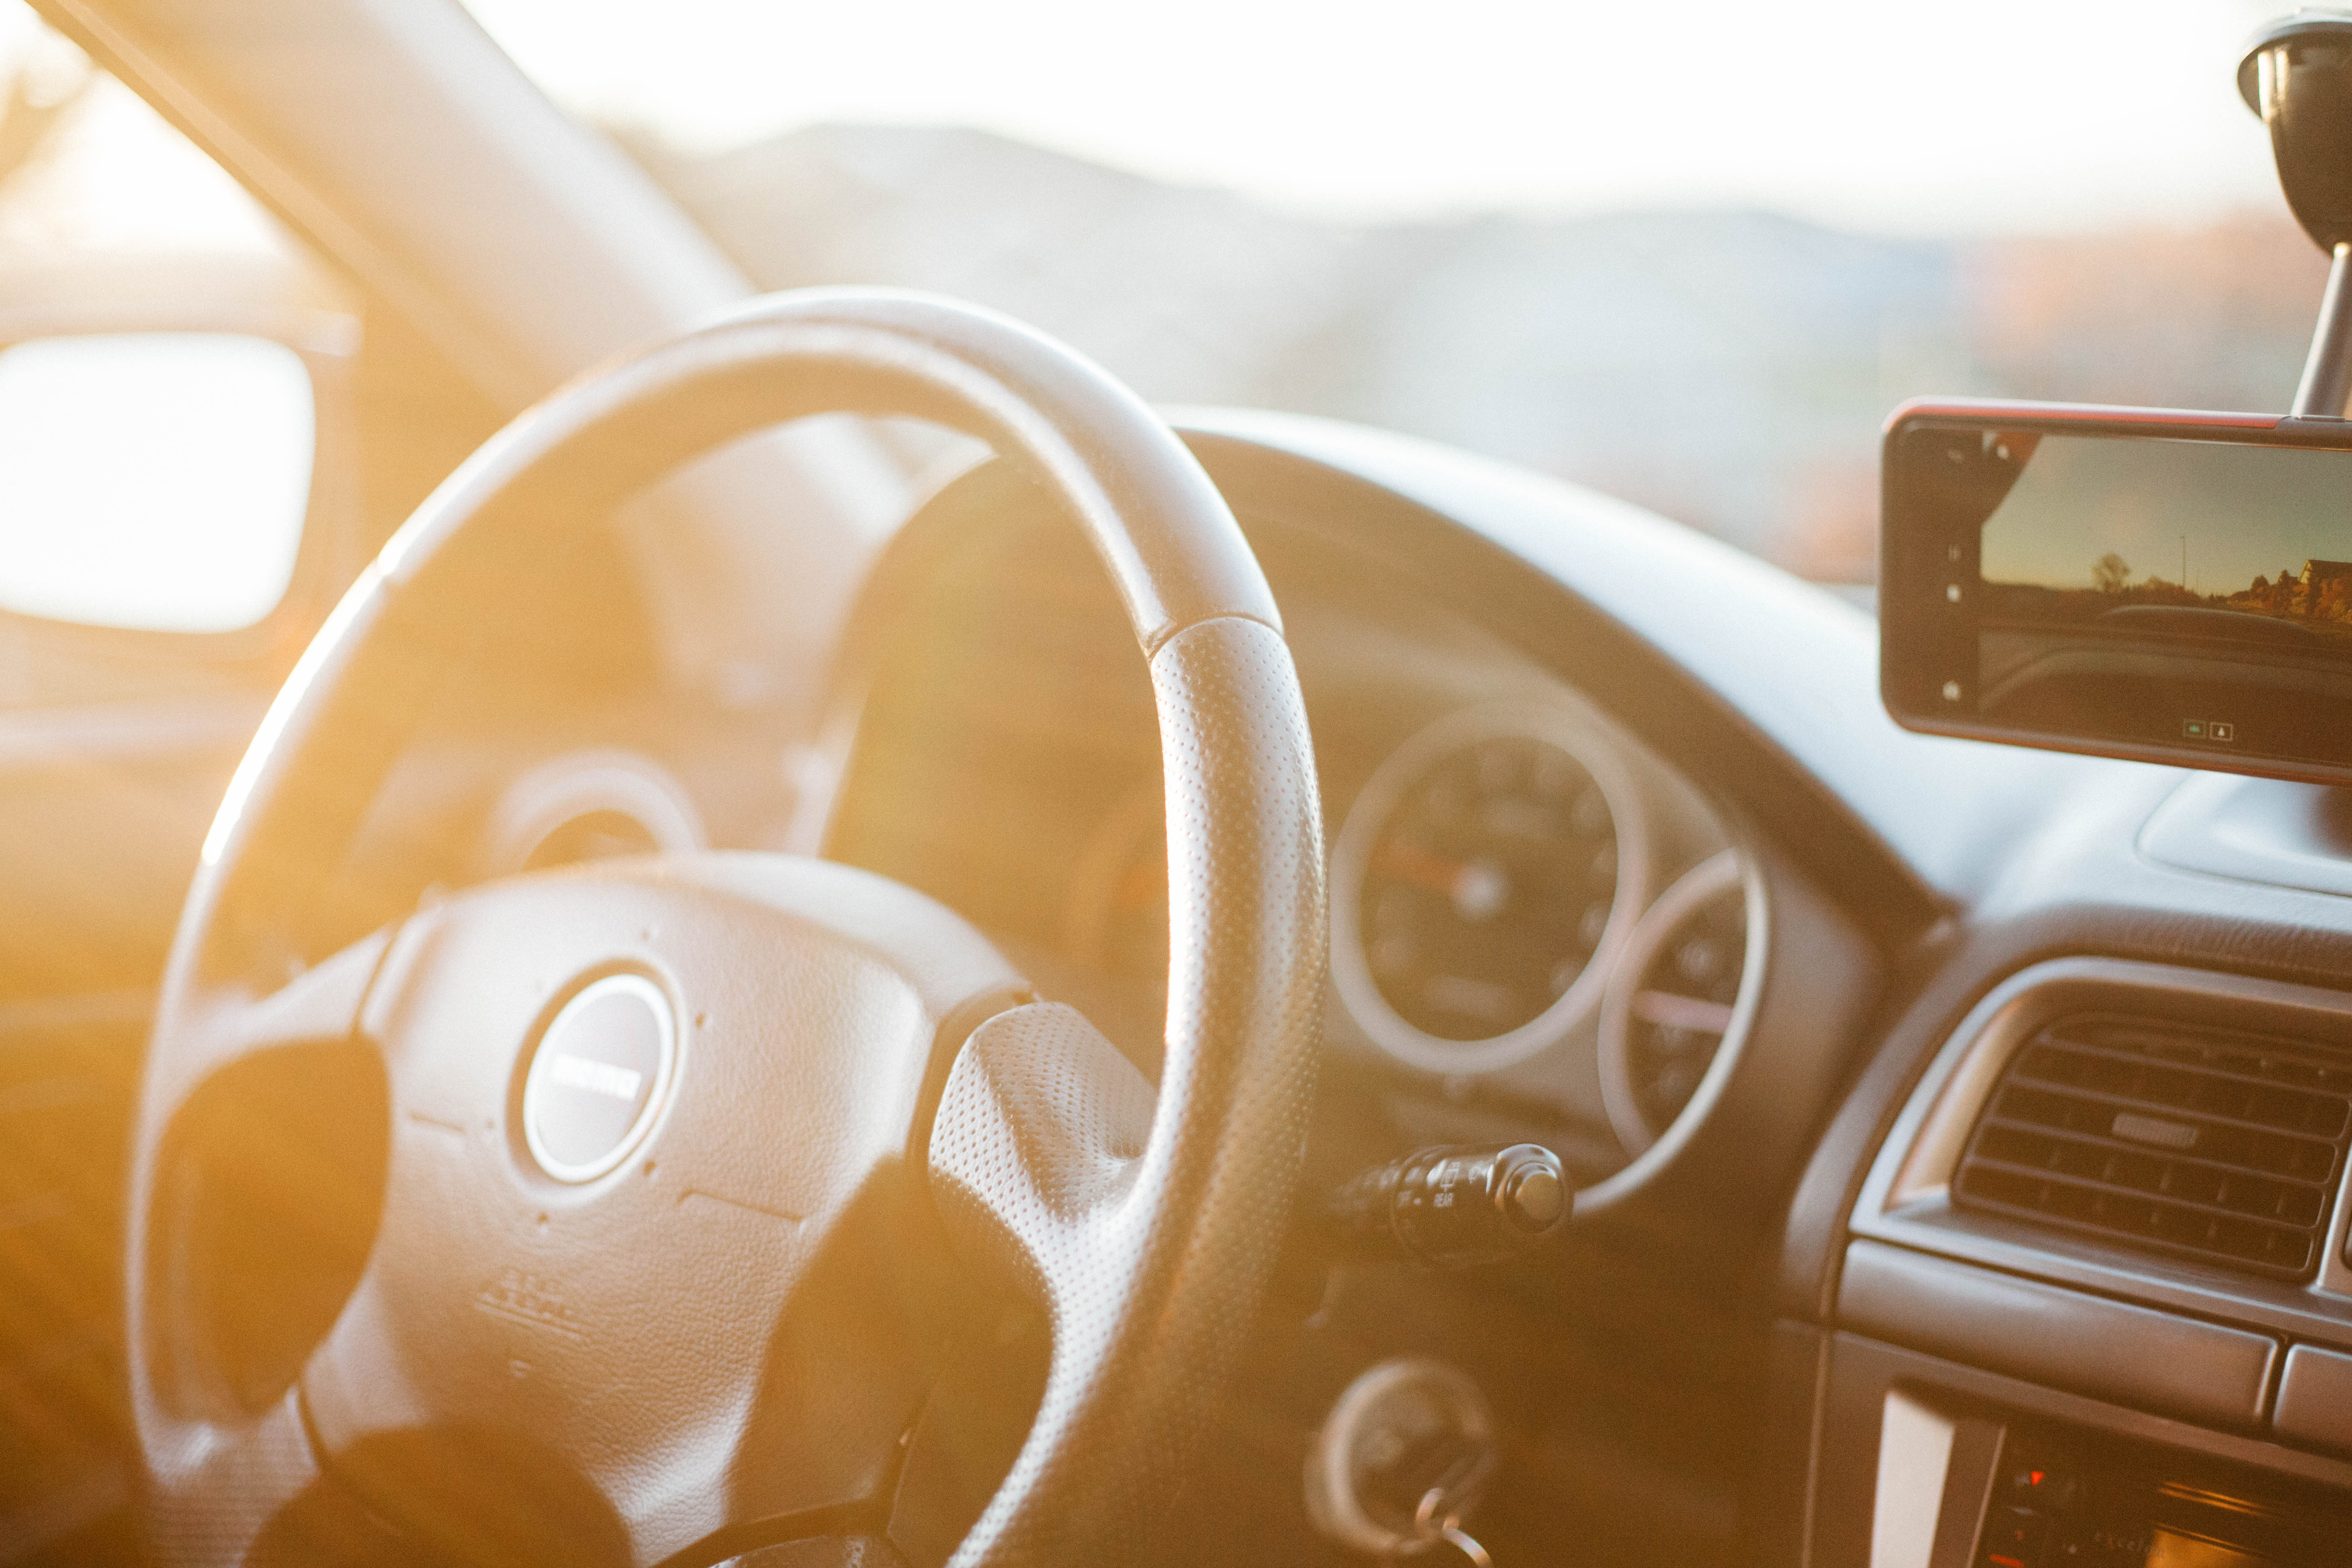
car, food, vehicle, flavor